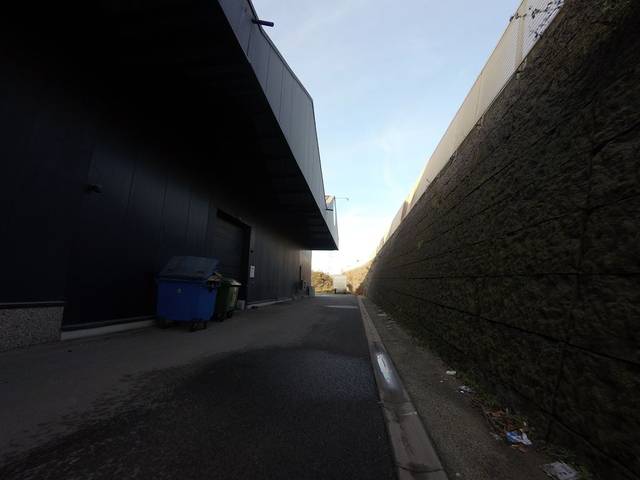
Region: Belgium
Coordinates: 51.238, 4.42